London Symphony Orchestra

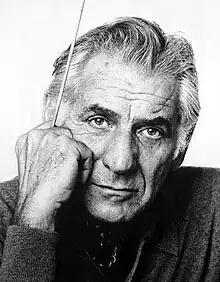
Leonard Bernstein

At the end of the war the LSO had to face new competition. The BBC Symphony Orchestra and the London Philharmonic Orchestra had survived the war intact, the latter, abandoned by Beecham, as a self-governing body. All three were quickly overshadowed by two new orchestras: Walter Legge's Philharmonia and Beecham's Royal Philharmonic Orchestra. To survive, the LSO played in hundreds of concerts of popular classics under undistinguished conductors. By 1948 the orchestra was anxious to resume promoting its own concert series. The players decided to accept the Arts Council's conditions for subsidy, and changed the LSO's constitution to replace profit-sharing with salaries. With a view to raising its playing standards it engaged Josef Krips as conductor. His commitments in Vienna preventing him from becoming the LSO's chief conductor until 1950, but from his first concert with the orchestra in December 1948 he influenced the playing for the better. His chosen repertoire was good for the box office: cycles of Beethoven symphonies and concertos (the latter featuring Wilhelm Kempff in one season and Claudio Arrau in another) helped restore the orchestra's finances as well as its musical standards. With Krips and others the orchestra recorded extensively for the Decca Record Company during the early 1950s. The orchestra's workload in these years was second only to the other self-governing London orchestra, the LPO: the LPO played 248 concerts in the 1949–50 season; the LSO 103; the BBC SO 55; the Philharmonia and RPO 32 each. When the Royal Festival Hall opened in 1951 the LSO and LPO engaged in a mutually bruising campaign for sole residency there. Neither was successful, and the Festival Hall became the main London venue for both orchestras and for the RPO and Philharmonia.